PGM-19 Jupiter

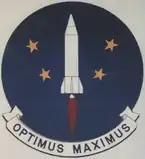
864th SMS insignia

Mercury-Jupiter was a proposed suborbital launch configuration consisting of a Jupiter missile carrying a Mercury capsule. Two flights were planned in support of Project Mercury. On July 1, 1959, less than a year after the October, 1958 program start date, the flights were canceled due to budget constraints. The MJ-1 flight would have been a heat shield test. The MJ-2 flight was planned as a maximum dynamic pressure qualification test of the production Mercury spacecraft with a chimpanzee on board.